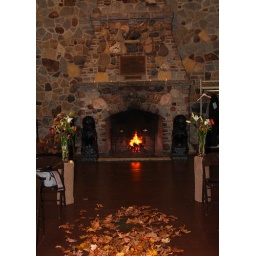
leaves scattered down the aisle and then red rose petals scattered by the flower girl.